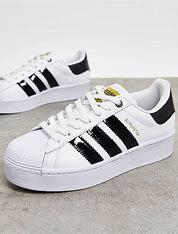
Brand: Adidas
Model: Superstar Bold